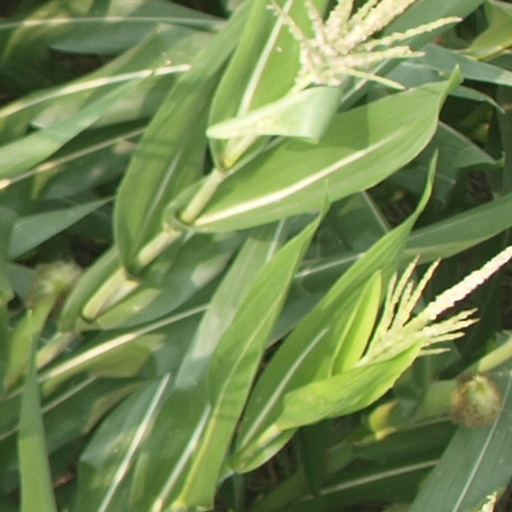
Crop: maize; corn